Hamid El Mahdaoui

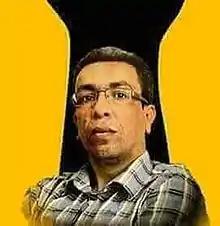

Hamid El Mahdaoui is a Moroccan journalist, and activist. Since 2014, he is the founder and the editor-in-chief of the online news website Badil.info. On July 20, Elmahdaouy was arrested in Al Hoceima, and later sentenced to three years in prison and a fine of 20.000 Dirhams for his activism in Hirak Rif.